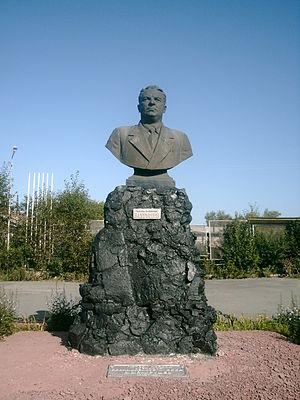
La république socialiste fédérative soviétique de Russie, nommée jusqu'au 19 juillet 1918 « république soviétique de Russie » puis jusqu'au 21 janvier 1937 « république soviétique fédérative socialiste de Russie », était l'une des quinze républiques socialistes soviétiques formant l'Union des républiques socialistes soviétiques. Elle en était de facto la république dominante tant politiquement qu'économiquement. En effet, elle représentait les trois quarts du territoire de l'Union, plus de la moitié de sa population, les deux tiers de son industrie et environ la moitié de sa production agricole.